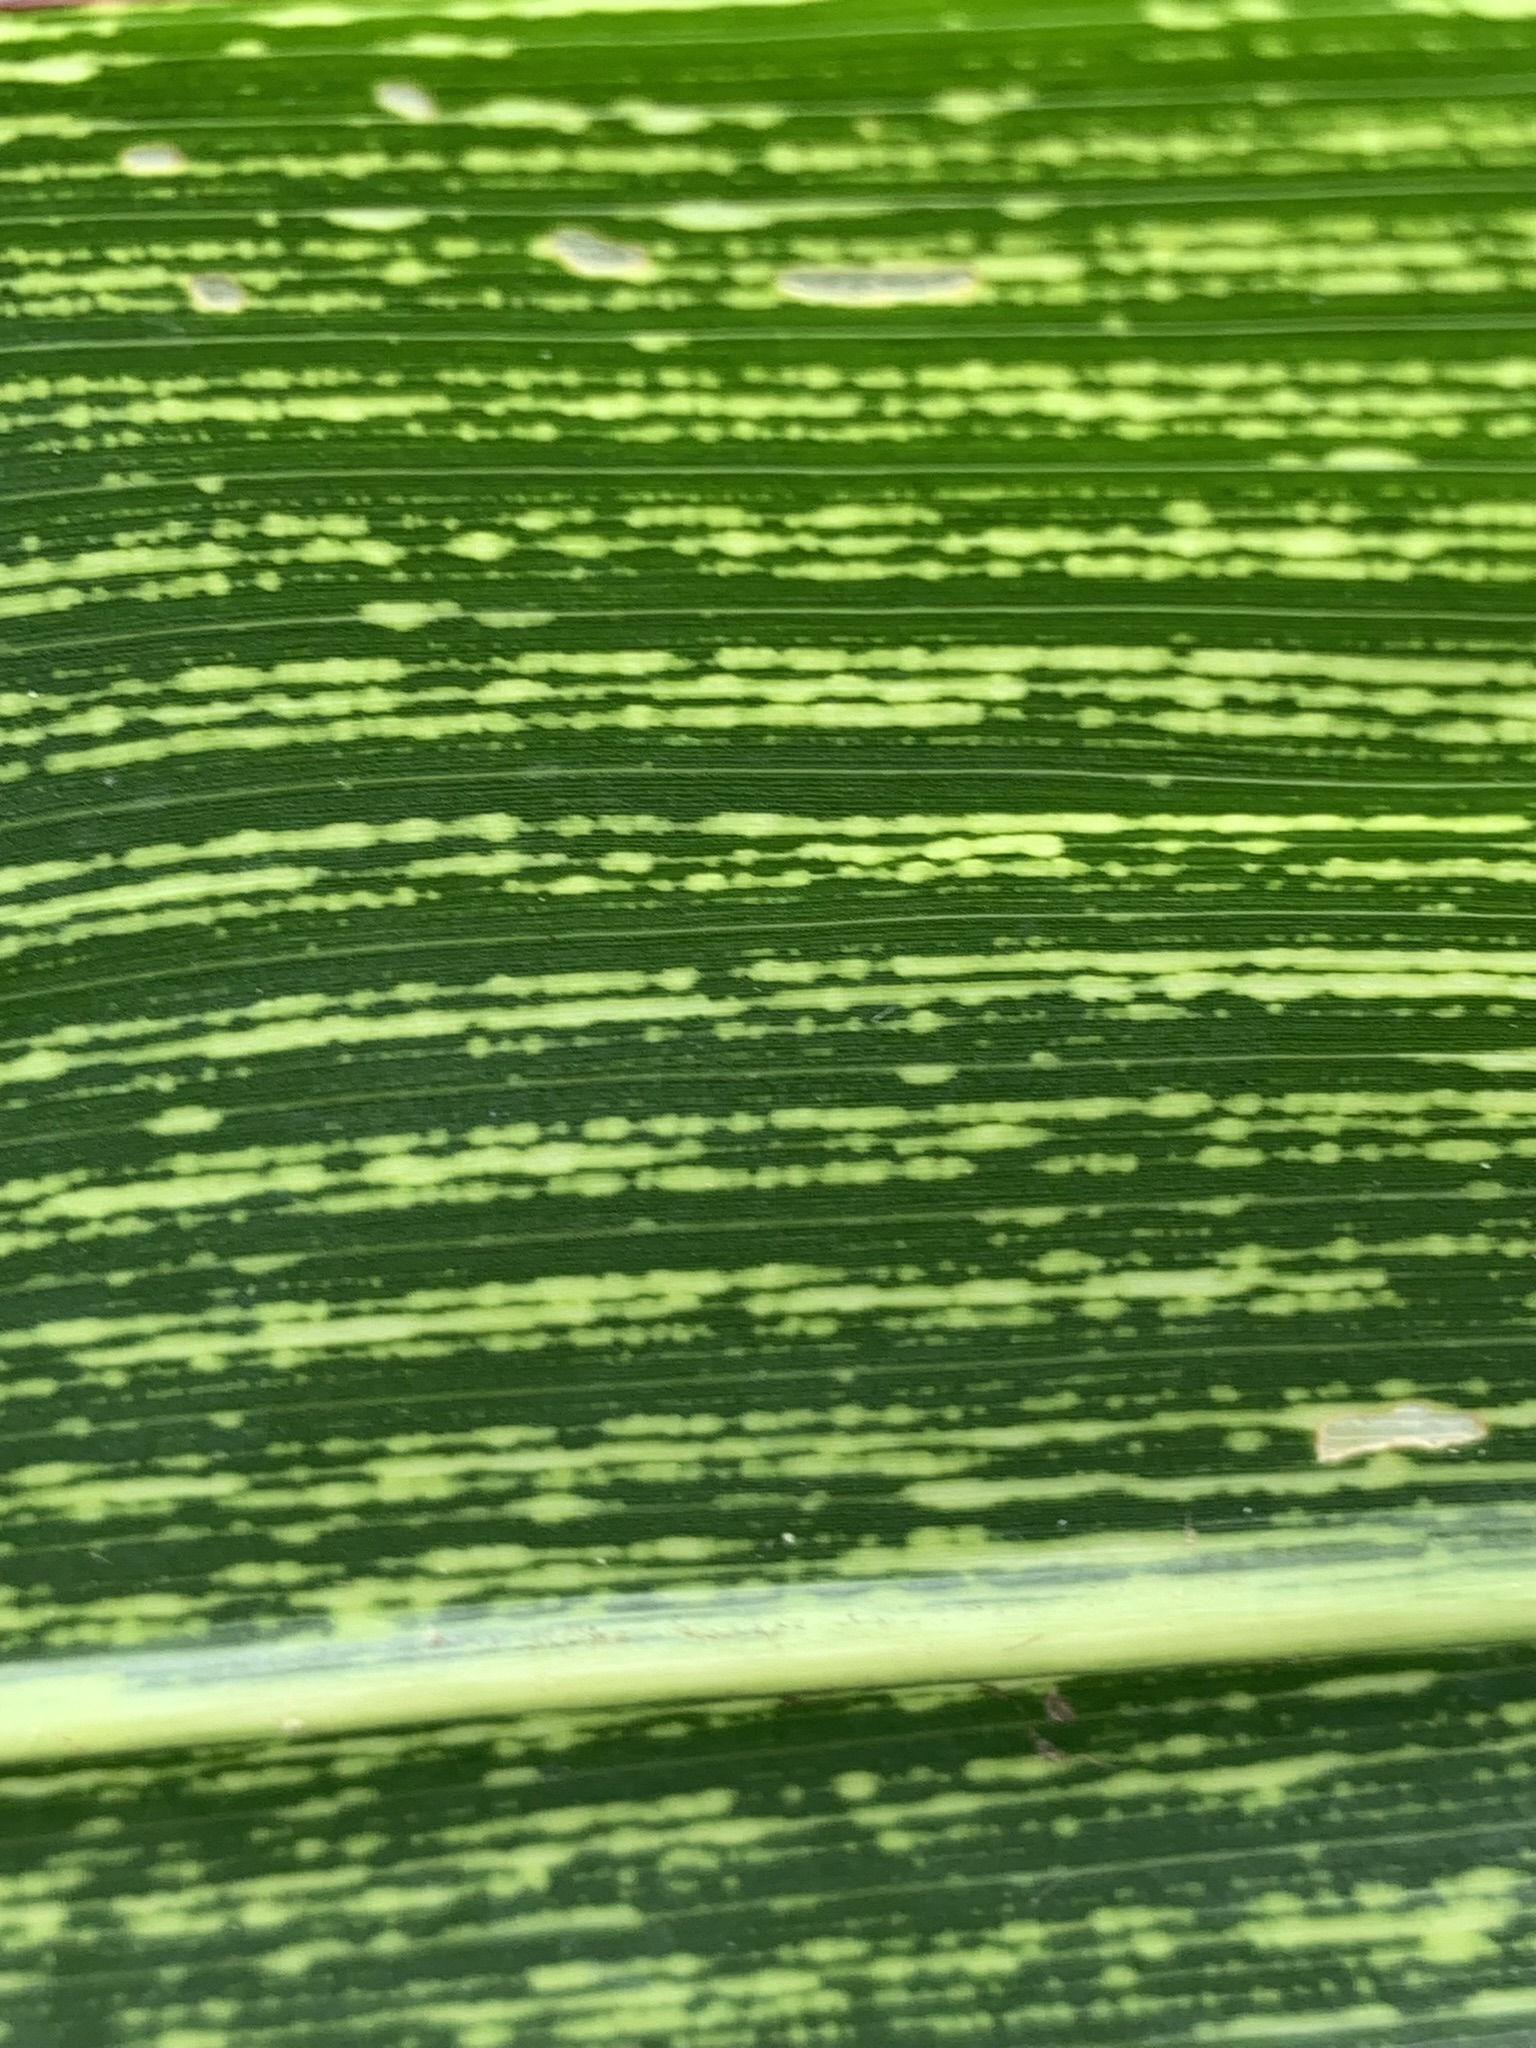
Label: MSV